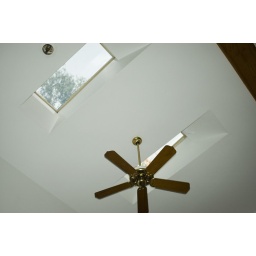
This is the house in foreclosure next door to us